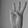
ASL letter: W